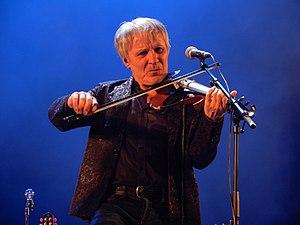
Pierre Sangra de Red Cardell en concert à Bruz en mai 2019.
Pierre Sangrà, né le 8 novembre 1959 à Fontenay-sous-Bois, est un musicien, compositeur, arrangeur et réalisateur artistique français.